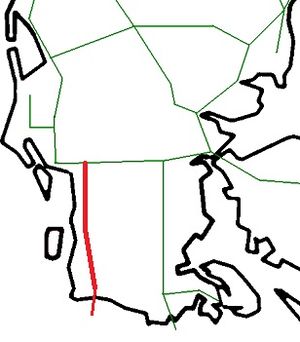
Bramming-Tønder-banen / Historie
Bramming-Tønder-banen med forbindelsen til Niebüll.
Bramming-Tønder-banen er jernbanen mellem Bramming og Tønder. Alle tog udgår fra eller ender i Esbjerg. Driften varetages siden 2003 af Arriva.